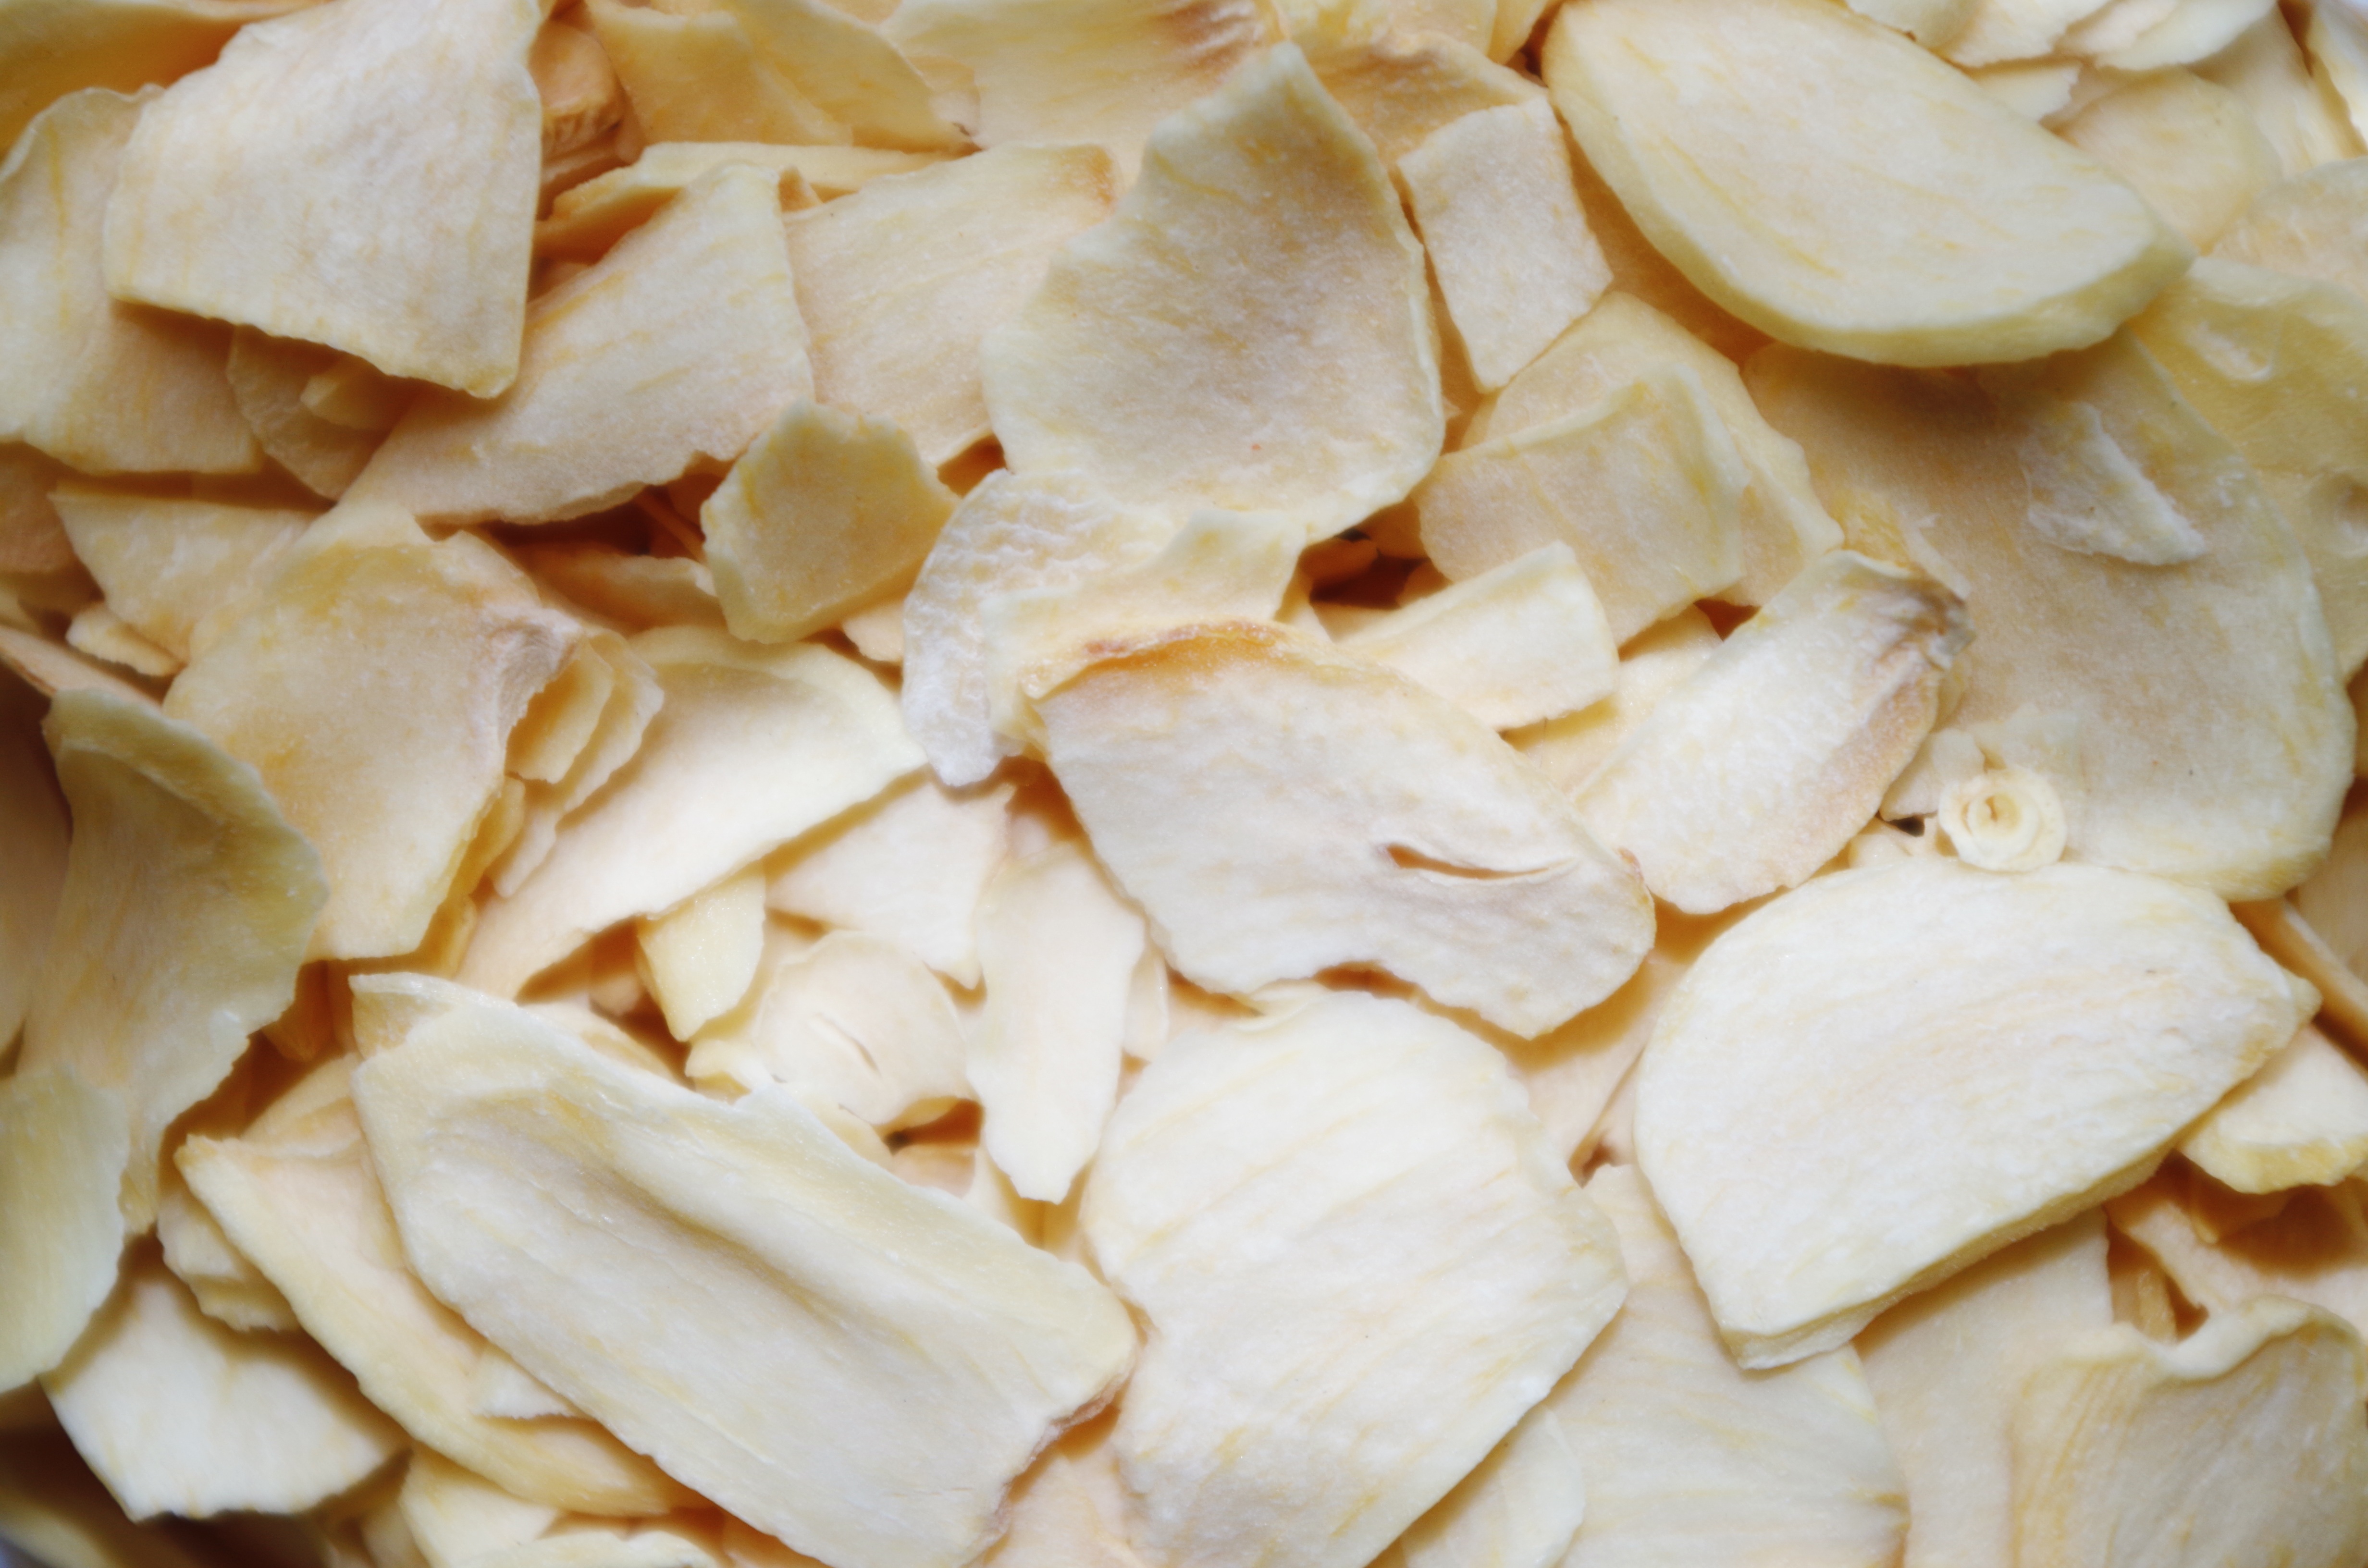
dish, meal, food, spice, cooking, produce, vegetable, cuisine, flowering plant, dried garlic, land plant, animal fat